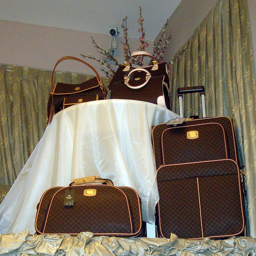
Brown luggage sits on top a table while several bags stand on the floor.
Suitcases and handbags sitting in a display with a white covered table.
suitcases sit on a dressed up stage and bags on a dressed up table
Several handbags and a suitcase on display around a table.
A set of luggage bags and purses are on display.